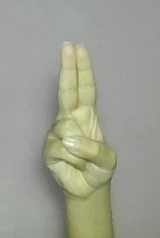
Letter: taa